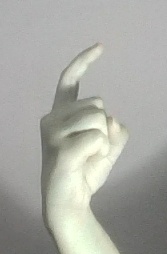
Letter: ra